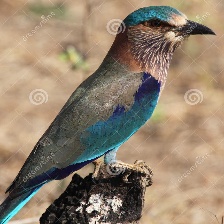
Species: INDIAN ROLLER
Scientific name: CORACIAS BENGHALENSIS